Rock en español

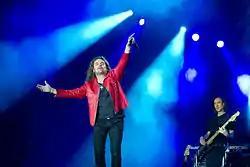
Maná has earned four Grammy Awards.

Rock en español borrows heavily from rock and roll music and traditional and popular music of Spanish-speaking countries such as cumbia, ranchera, rumba, and tango. In its 50-year history, it has evolved from having a cult-like following to being a more well established music genre.